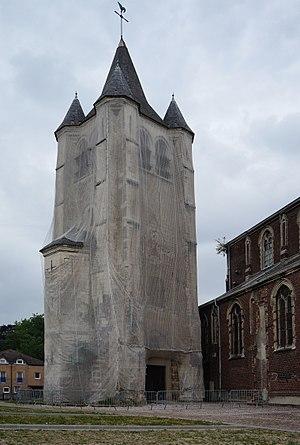
L'église Saint-Denis d'Hellemmes Lille Nord (département français)
Cet article retrace l'histoire d'Hellemmes, une ancienne commune du Nord de la France, associée à Lille en avril 1977. Elle s'appelait autrefois Hellemmes lez Lille.